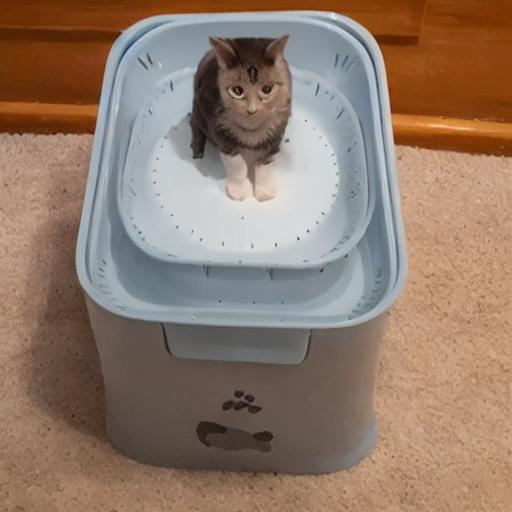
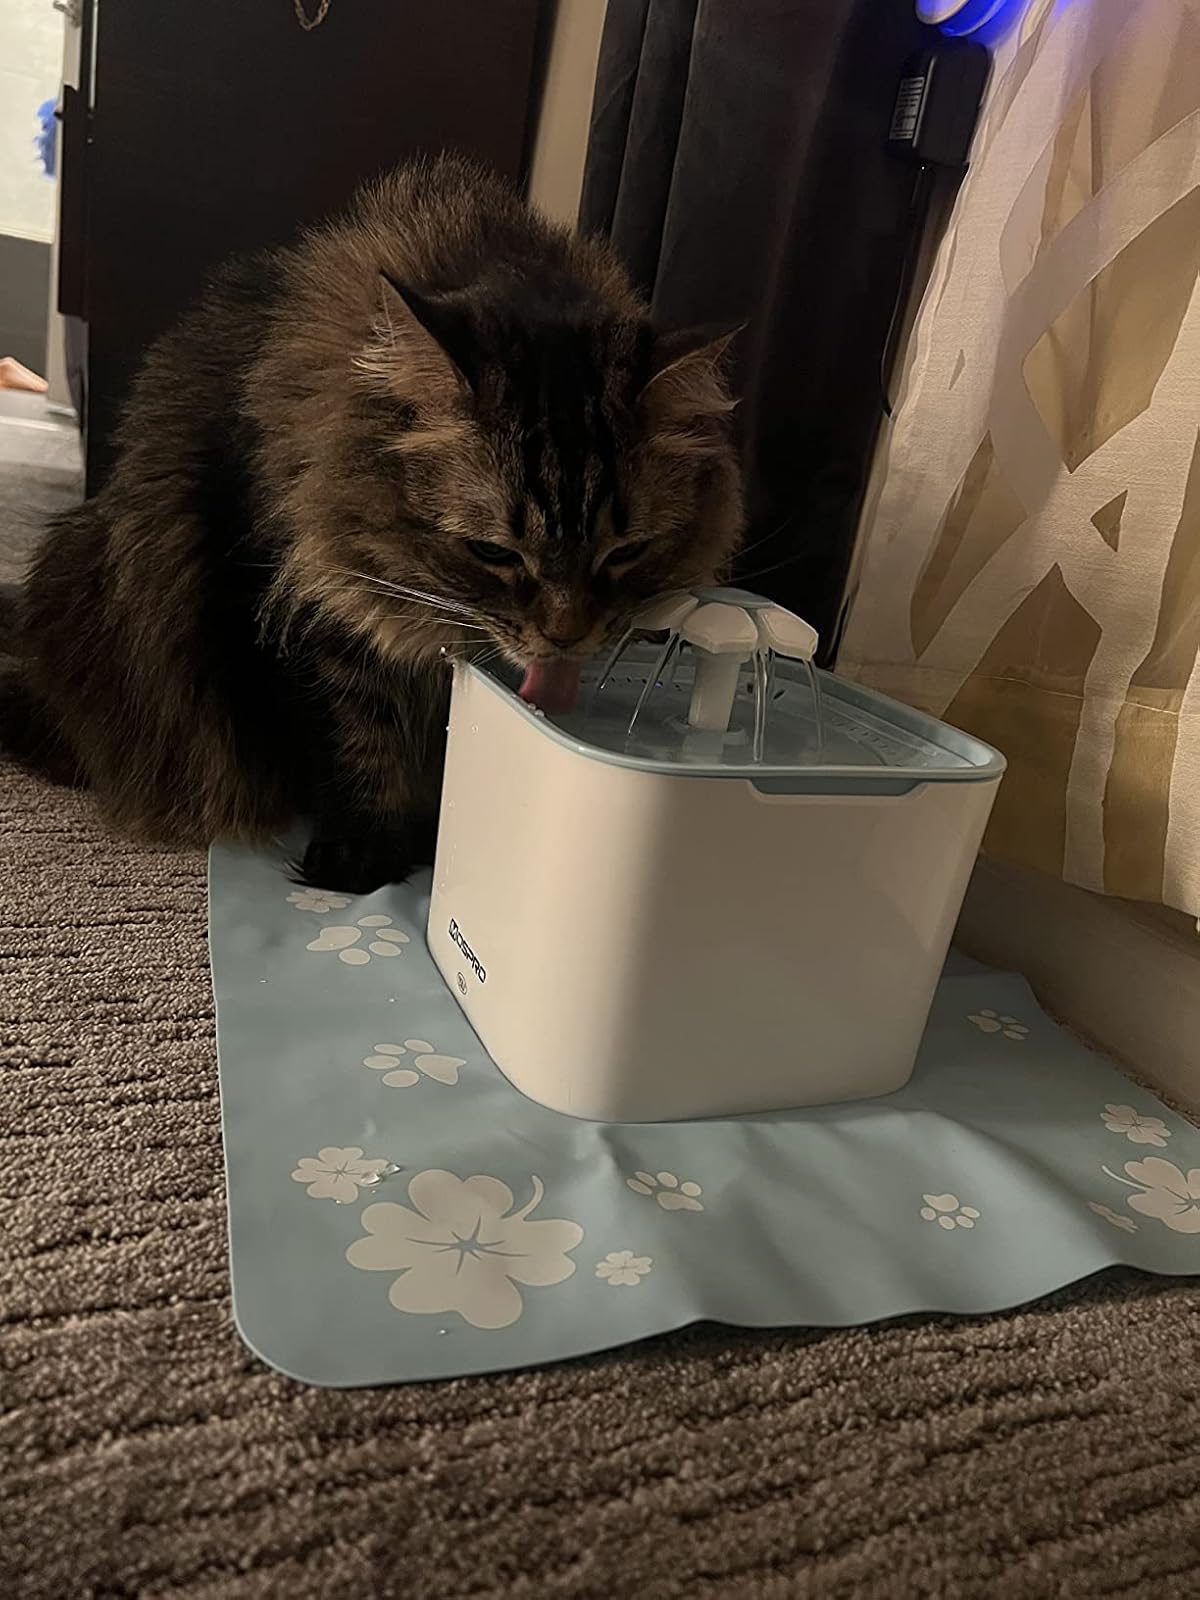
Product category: items_bowl
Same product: no